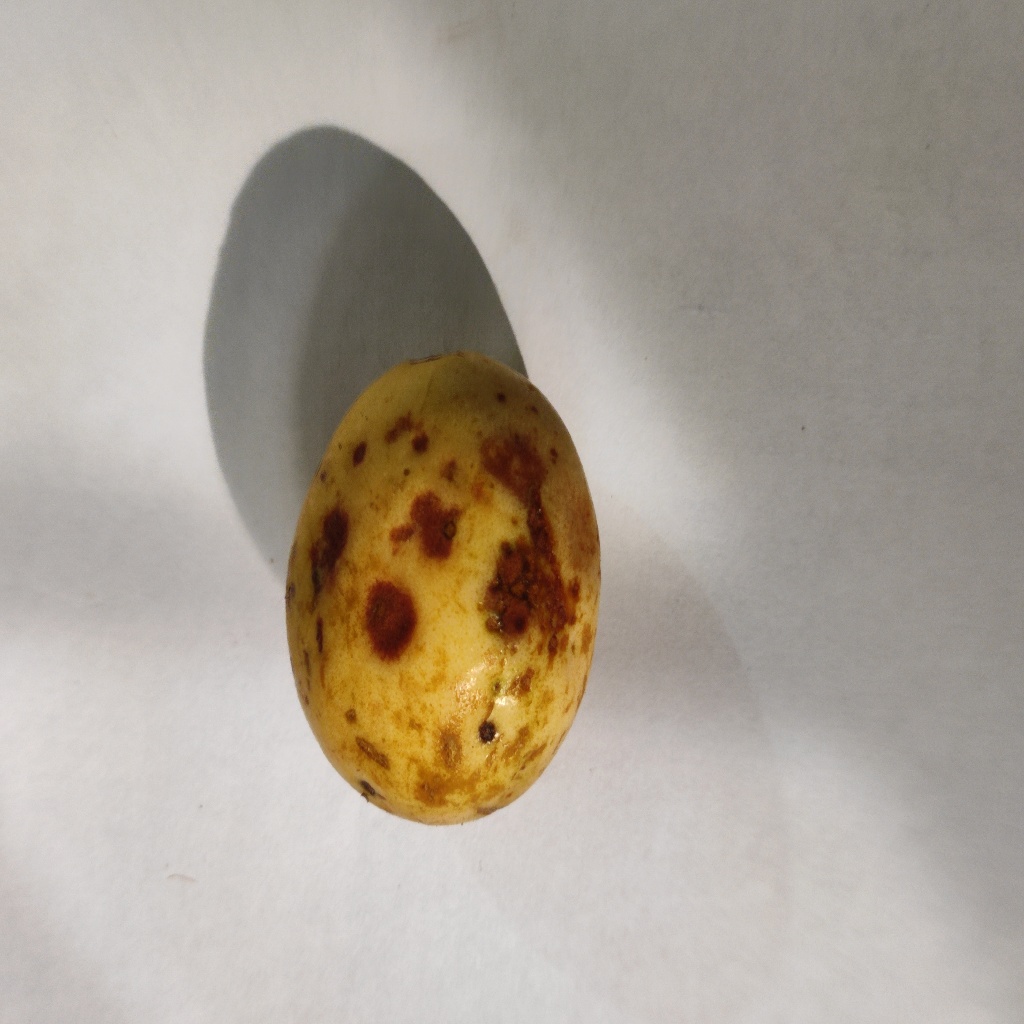
Crop: guava
Quality class: Defect